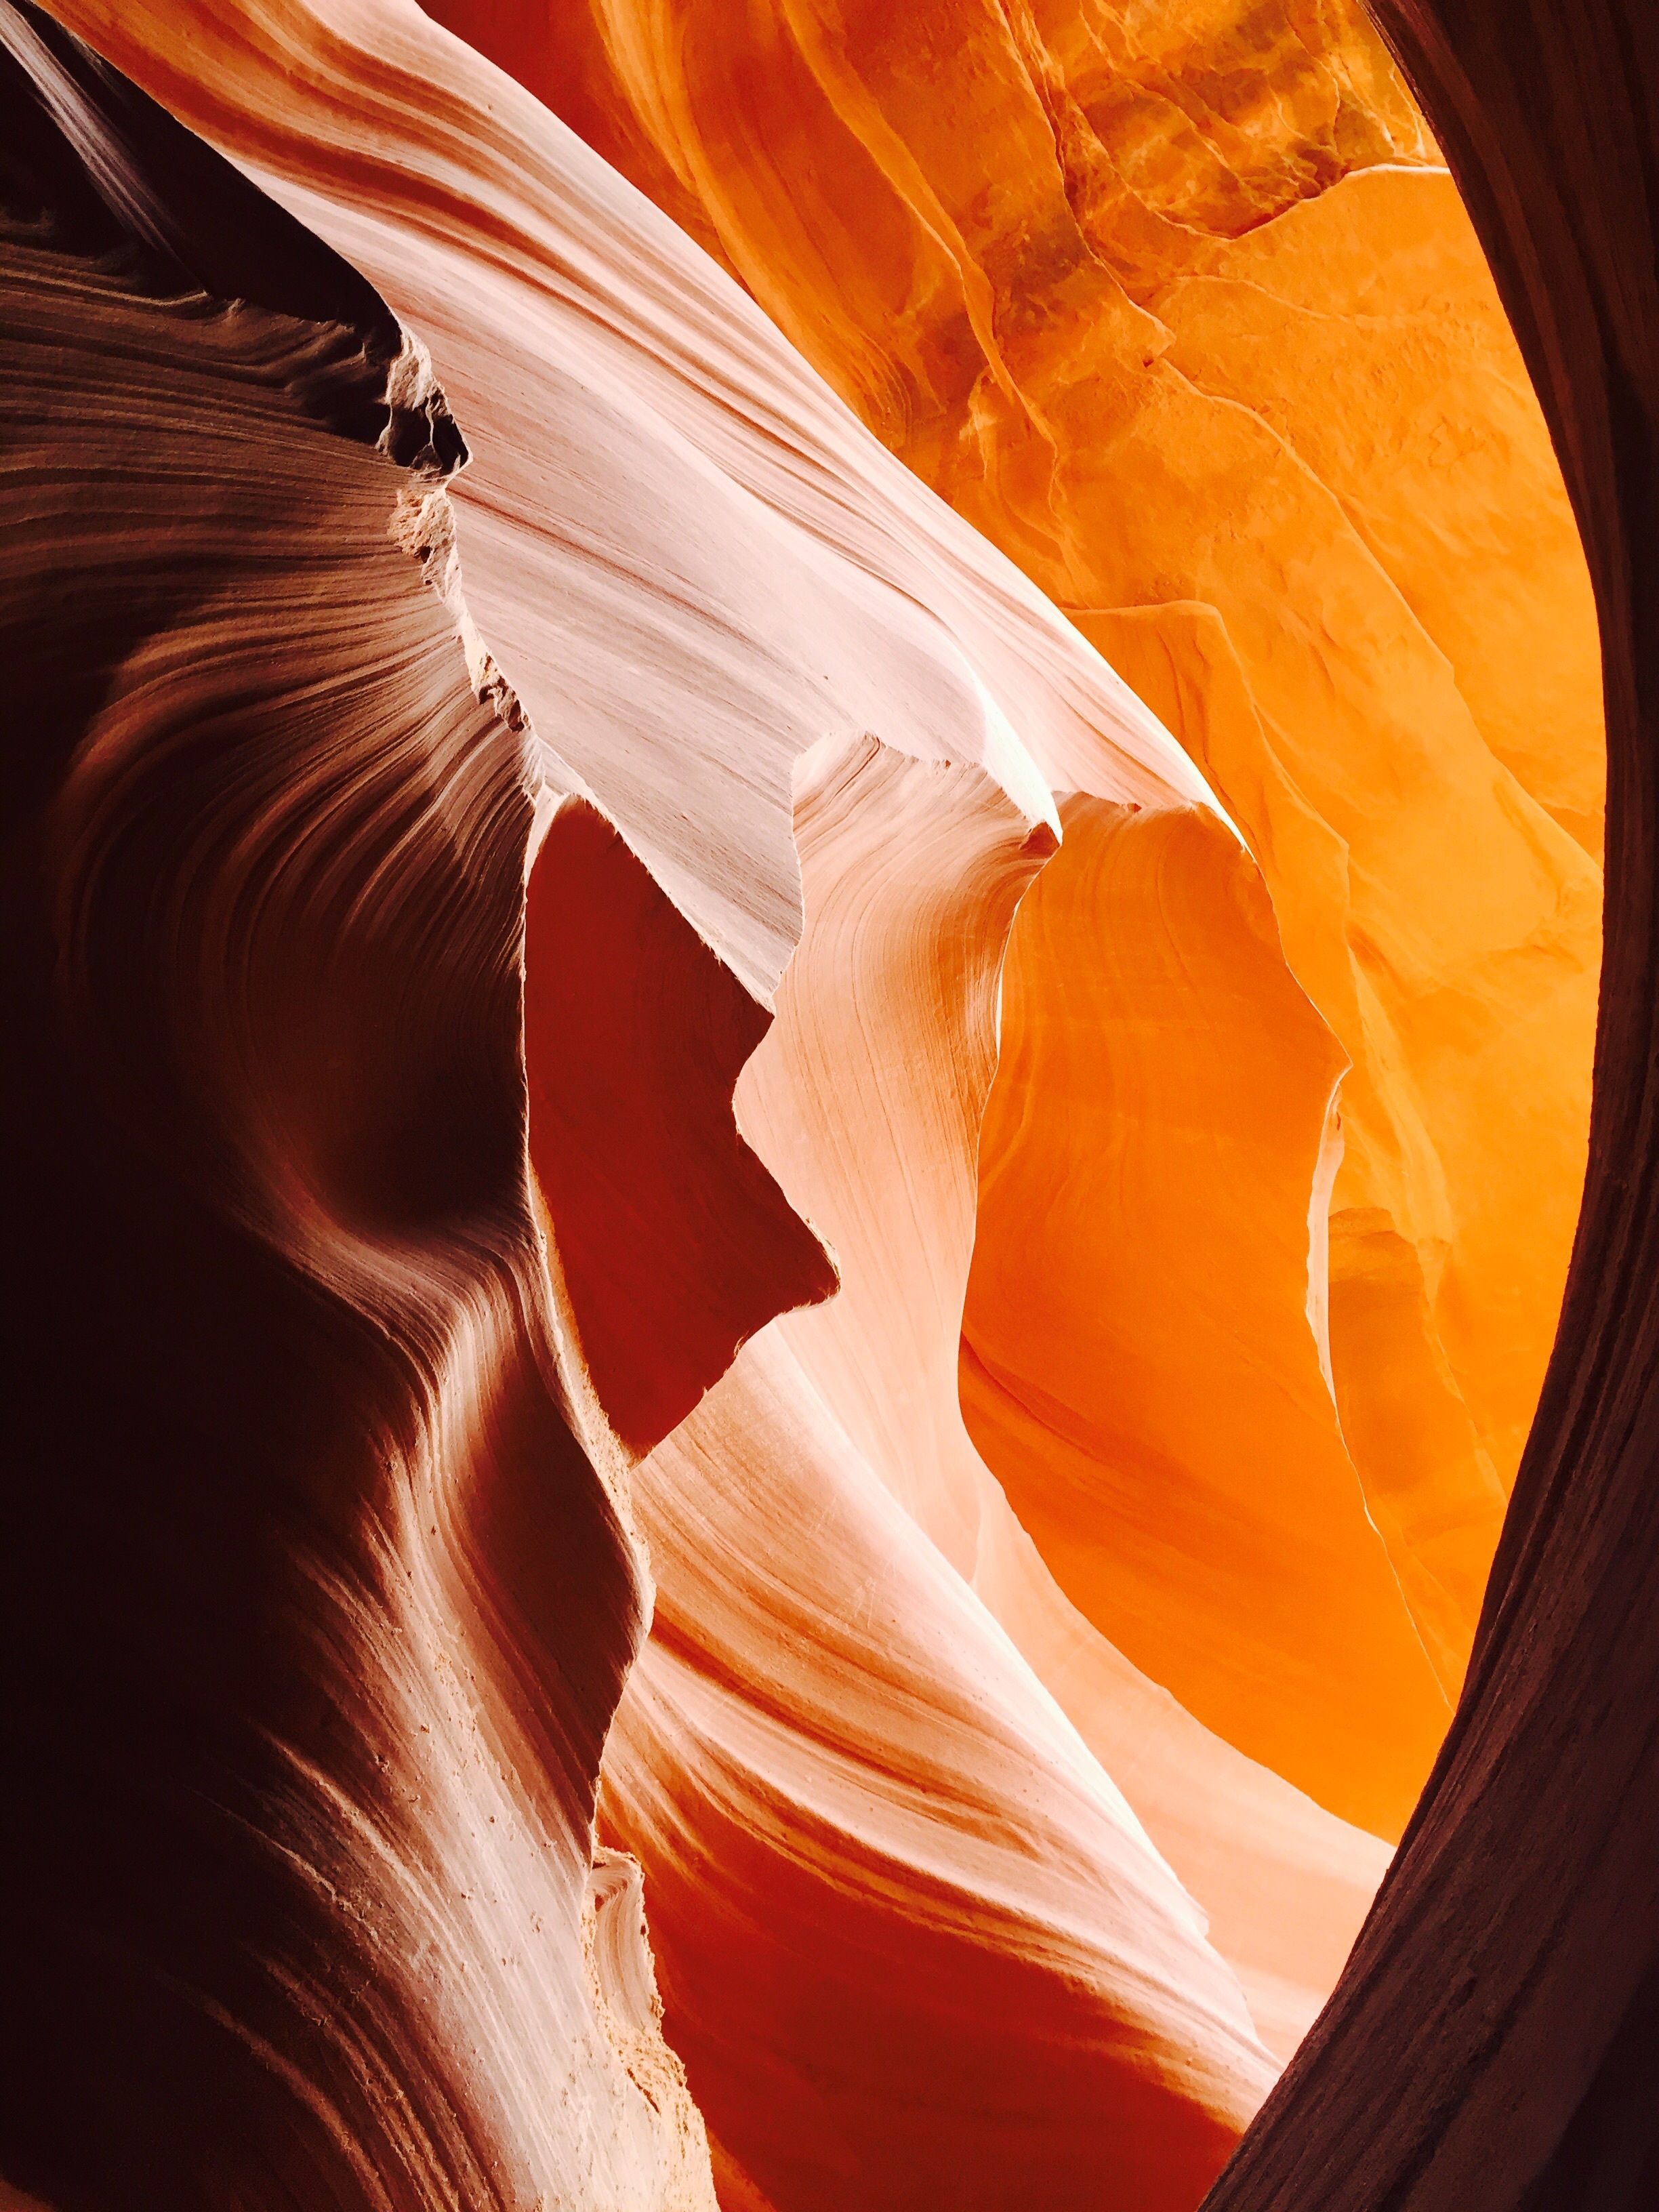
landscape, nature, outdoor, rock, light, sunlight, texture, desert, flower, petal, sandstone, stone, formation, pattern, red, scenic, color, park, usa, canyon, tourism, antelope, erosion, close up, national, colors, geology, organ, navajo